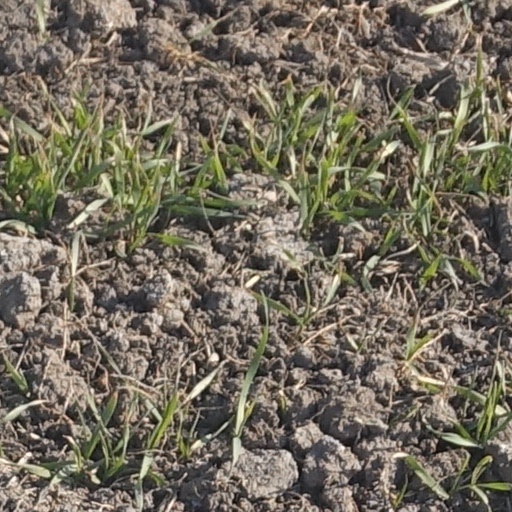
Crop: wheat